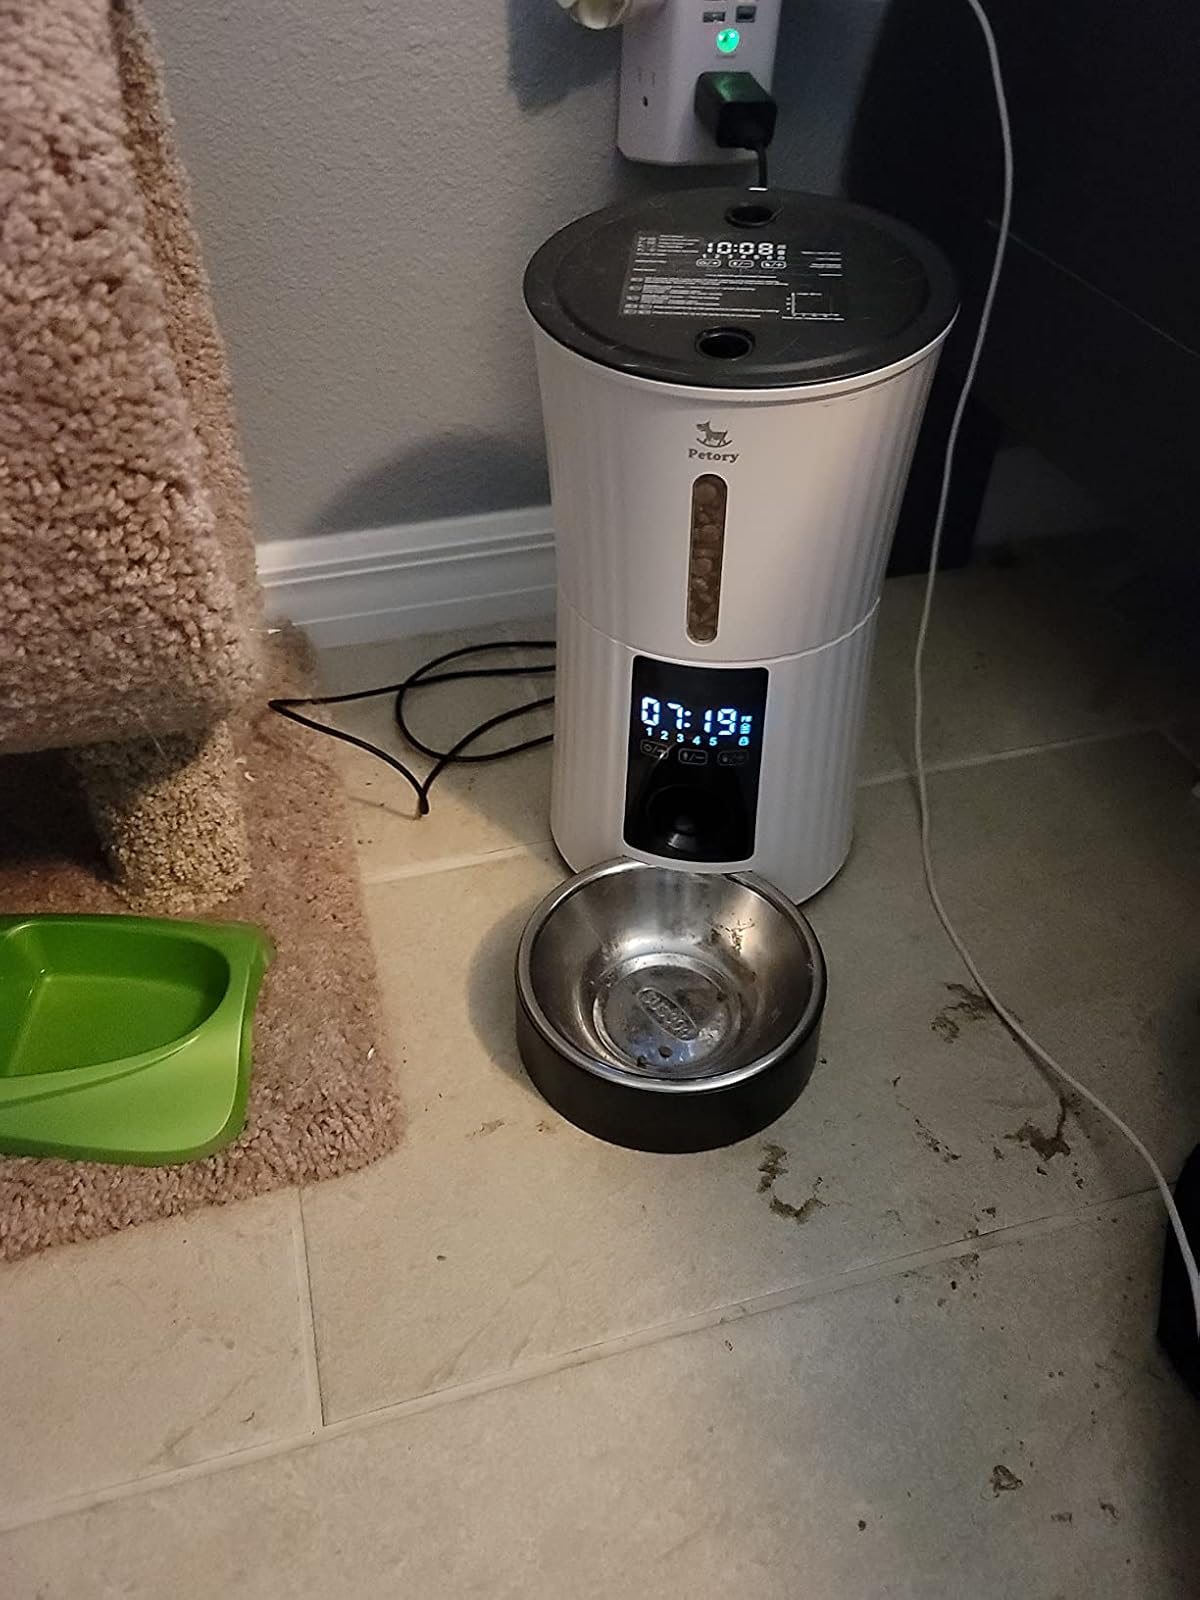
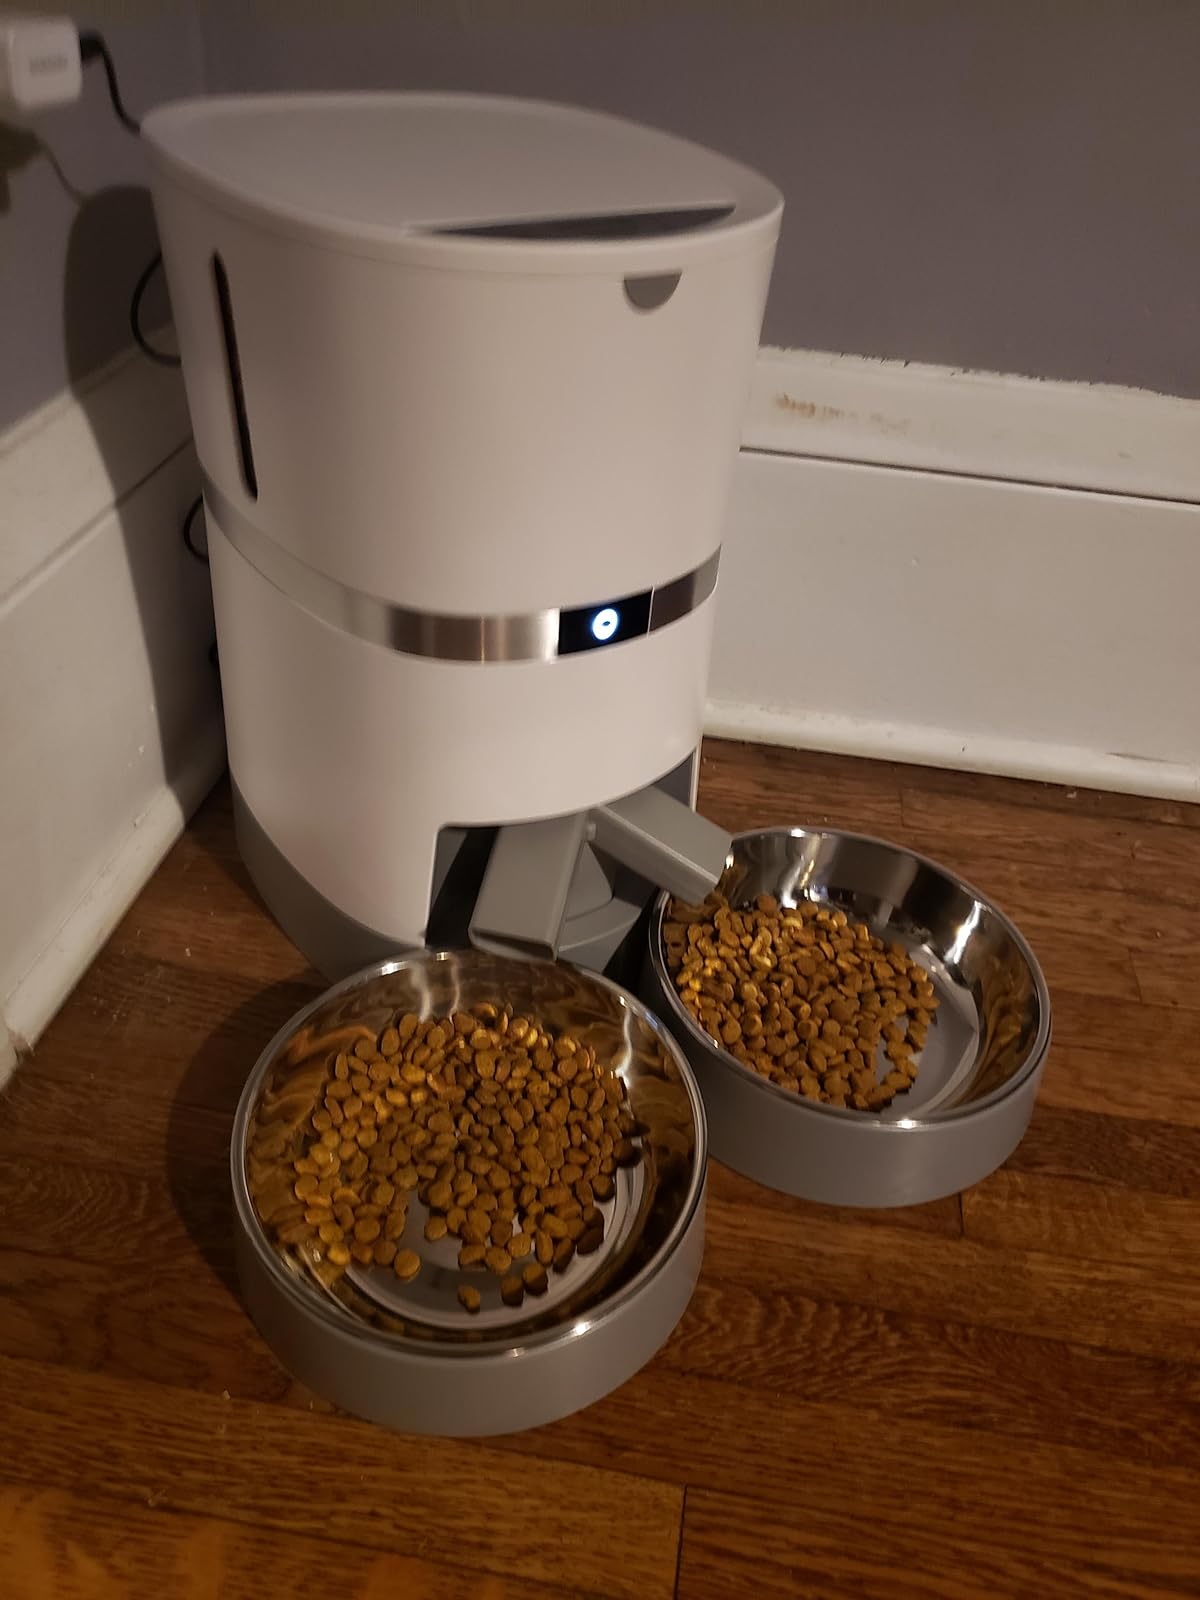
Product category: items_feeder
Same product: no